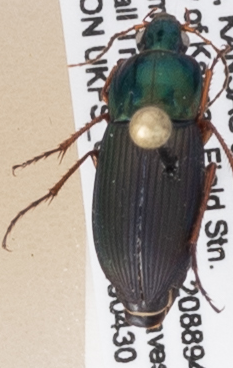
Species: Poecilus lucublandus
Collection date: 2019-04-30
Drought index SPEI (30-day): -0.32
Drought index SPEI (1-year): -0.1
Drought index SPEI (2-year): -0.03